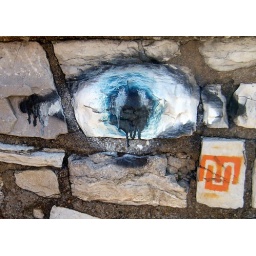
graffition a wall near my home